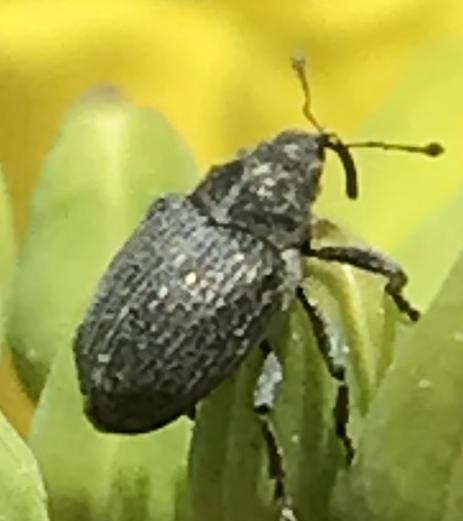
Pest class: Cabbage_seedpod_weevil